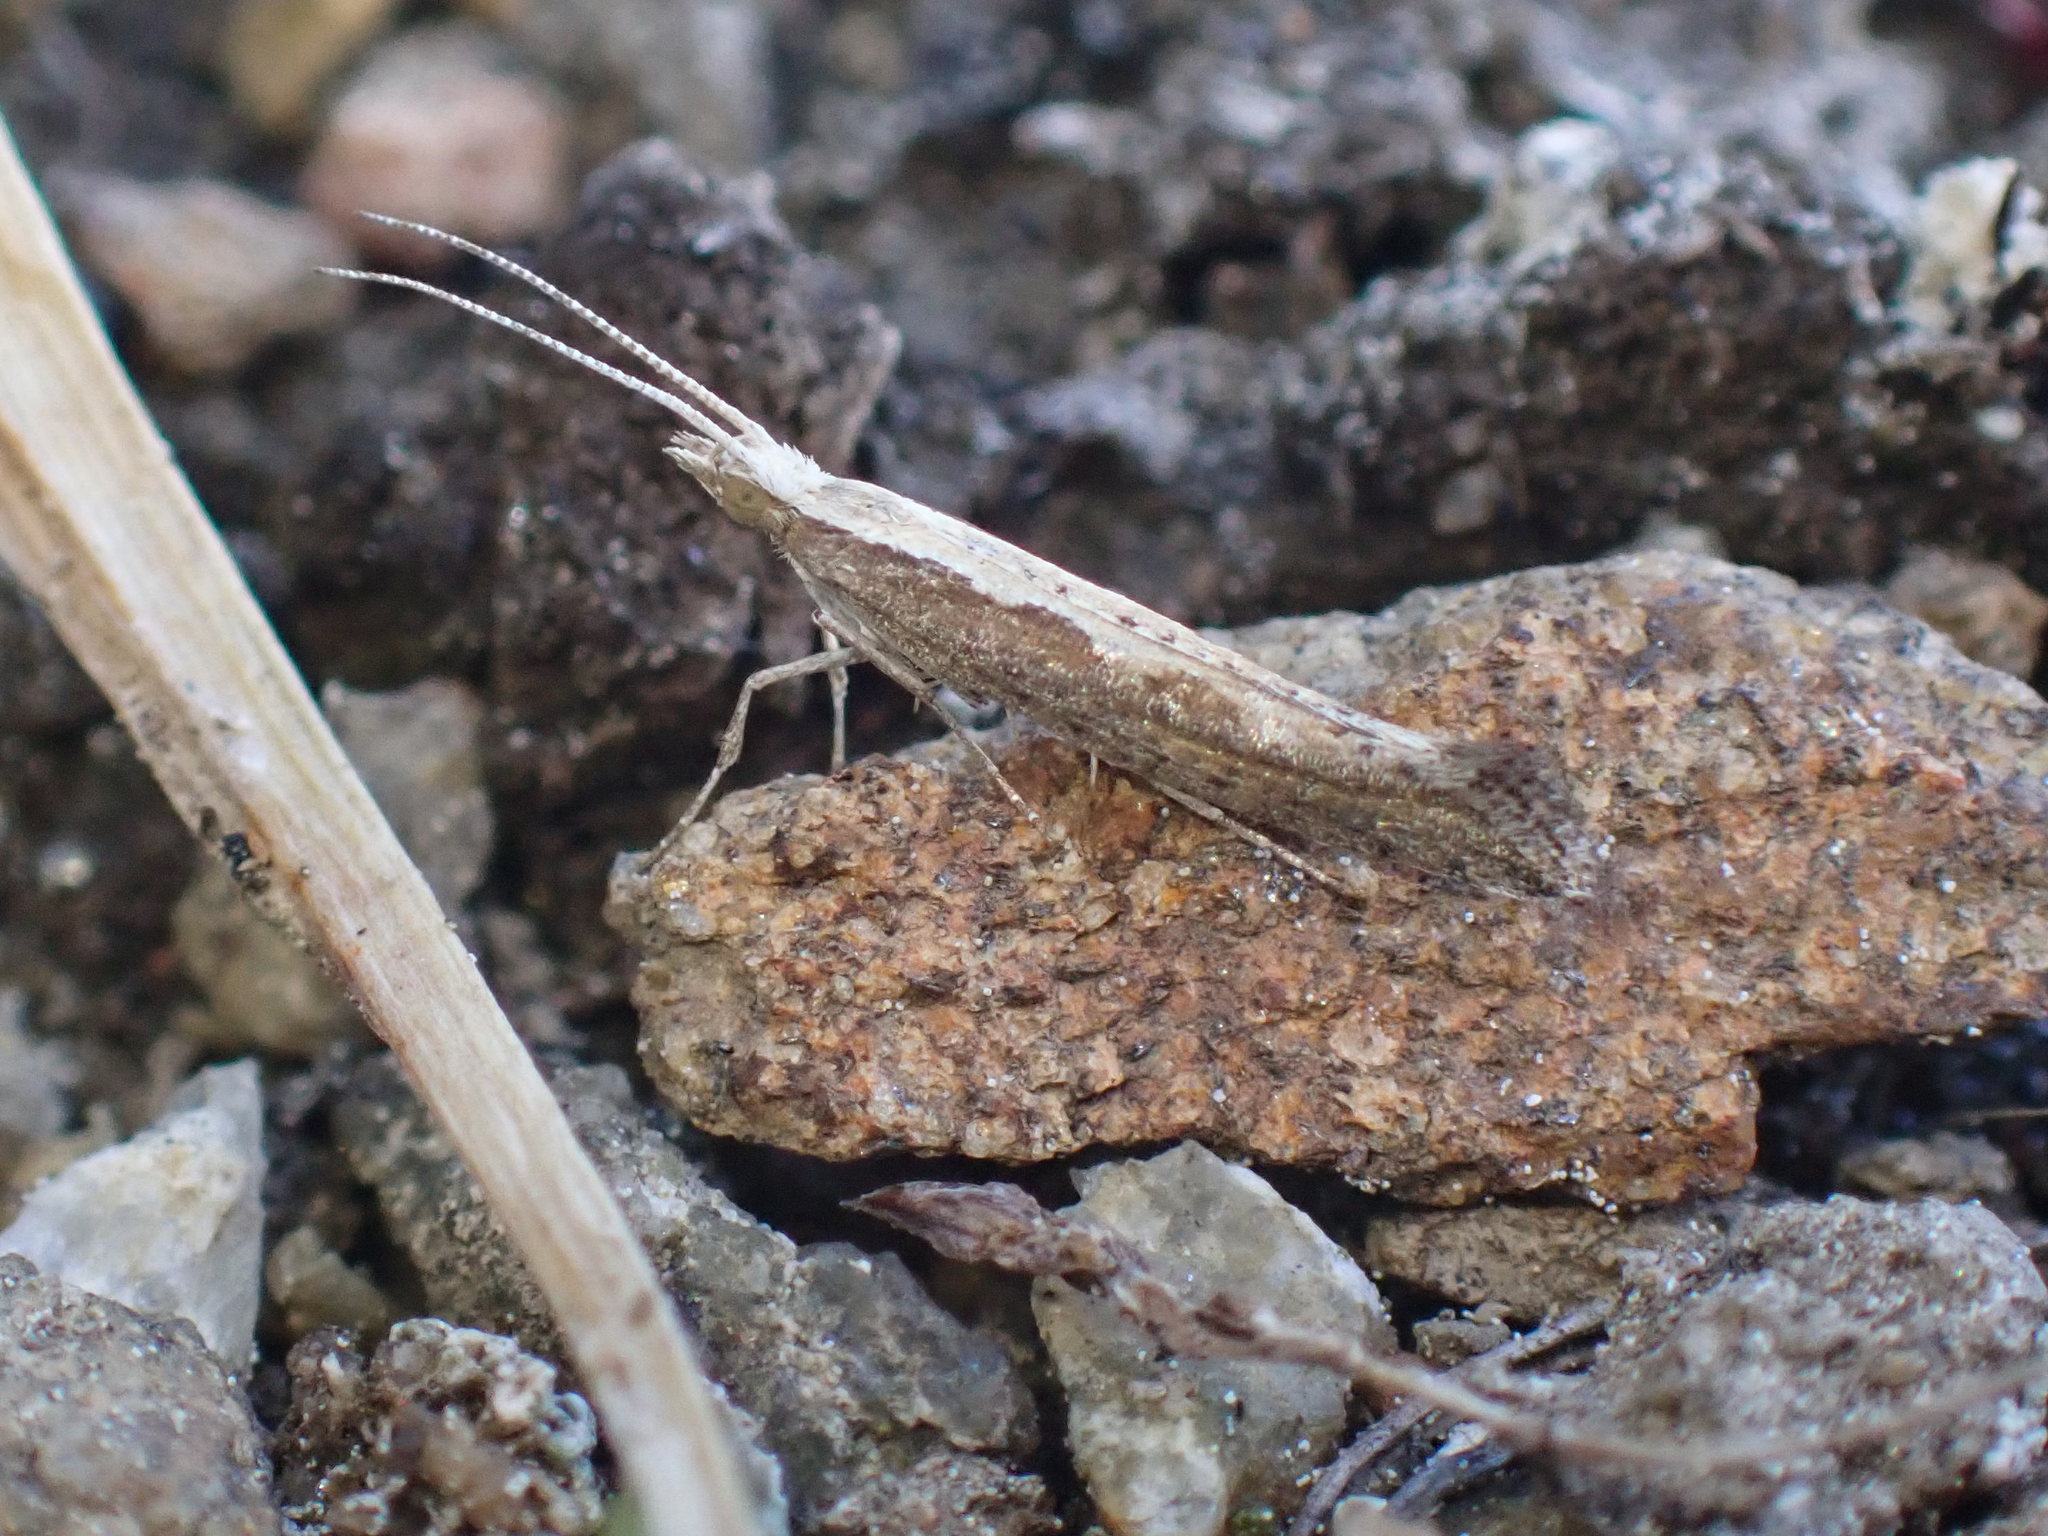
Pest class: diamondback_moth